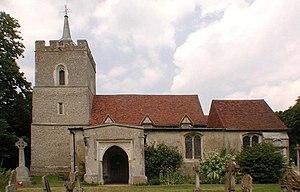
Aspenden est un village du Hertfordshire, en Angleterre. Il est situé au sud de Buntingford. Le Méridien de Greenwich passe juste à l’est d’Aspenden.